JetBlue Flight 387

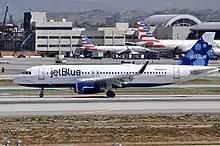
The aircraft involved, seen a year before the flight occurred

JetBlue Flight 387 was a scheduled international commercial passenger flight from Fort Lauderdale–Hollywood International Airport in Broward County, Florida to Abel Santamaría Airport in Santa Clara, Cuba operated by JetBlue, an American low-cost carrier.